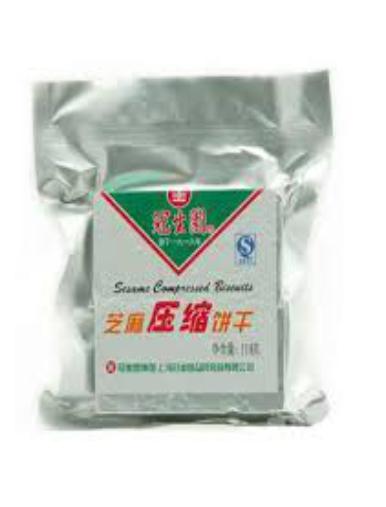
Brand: GuanShengYuan
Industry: Food